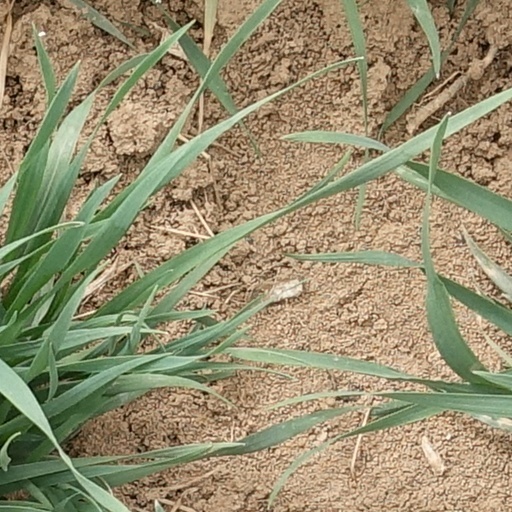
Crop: wheat